Hot Springs, South Dakota

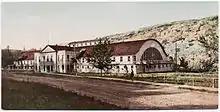
The Evans Plunge in Hot Springs, South Dakota, c. 1900

The Sioux and Cheyenne people had long frequented the area, appreciating its warm springs. According to several accounts, including a ledger art piece by the Oglala Lakota artist Amos Bad Heart Bull, Native Americans considered the springs sacred.